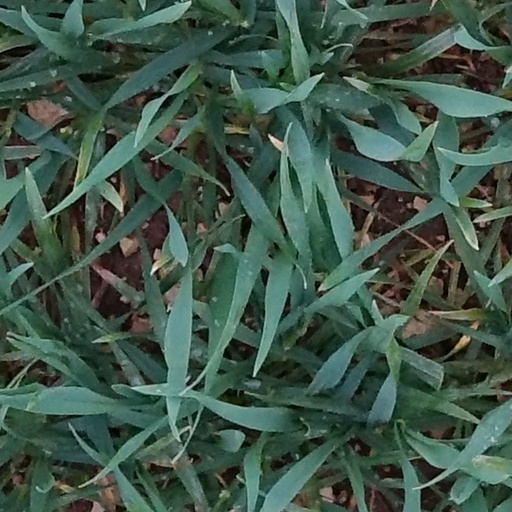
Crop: wheat